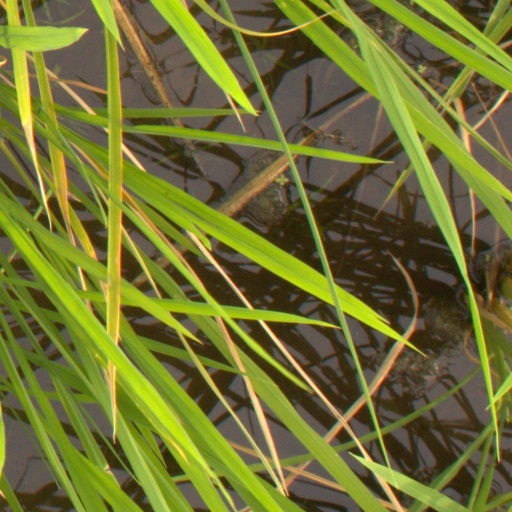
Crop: rice